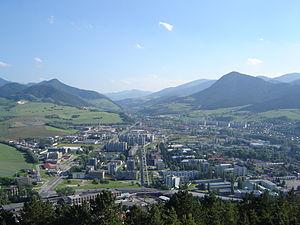
Ružomberok est une ville située dans la région de Žilina, dans le nord de la Slovaquie.